Joseph Desmazes

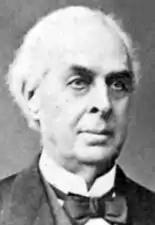

Joseph Gustave Desmazes (16 November 1806 – 22 September 1882) was a French naval commissioner who was Senator of Martinique from 1876 to 1882.